Monaco

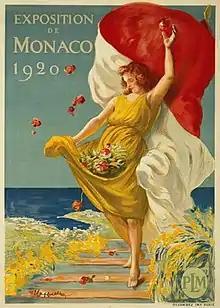
Poster for the Exposition De Monaco (1920)

Today, Société des bains de mer de Monaco, which owns Le Grand Casino, still operates in the original building that the Blancs constructed and has since been joined by several other casinos, including the Le Casino Café de Paris, the Monte Carlo Sporting Club & Casino and the Sun Casino. The most recent addition in Monte Carlo is the Monte Carlo Bay Casino, which sits on 4 hectares of the Mediterranean Sea; among other things, it offers 145 slot machines, all equipped with "ticket-in, ticket-out" (TITO). It is the first Mediterranean casino to use this technology.